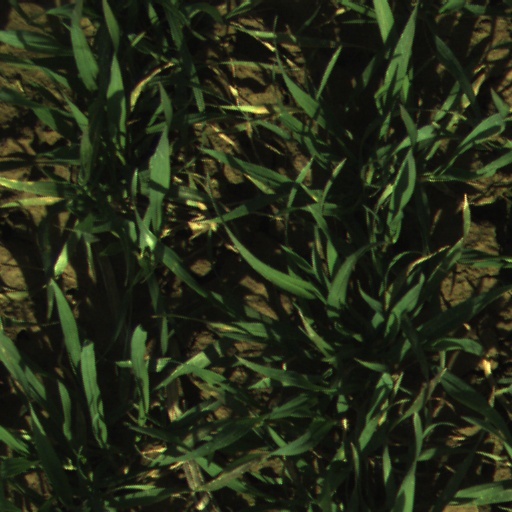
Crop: wheat